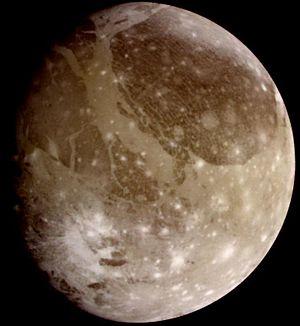
En 2006, l'Union astronomique internationale a défini comme étant une « planète », tout corps en orbite autour du Soleil, assez gros pour être parvenu à l'équilibre hydrostatique et pour avoir nettoyé son voisinage autour de son orbite.
Cette liste des principaux objets du Système solaire propose différents tris :